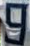
Number: 9